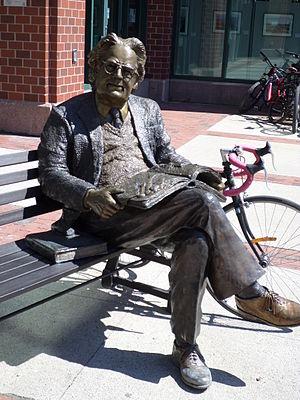
Statue de l'écrivain Northrop Frye à Moncton
Northrop Frye, né le 14 juillet 1912, à Sherbrooke, au Québec, et mort le 23 janvier 1991, est un critique littéraire canadien, considéré comme l'un des plus importants théoriciens de la littérature du XXᵉ siècle.
La Bibliothèque publique de Moncton à Moncton, Nouveau-Brunswick, Canada, a pour but de répondre aux besoins d'éducation, d'information, de culture et de loisirs de ses usagers. La Bibliothèque publique de Moncton offre accès à une collection provinciale de plus de 1,8 million de documents, dont près de 116 000 sont sur ses rayons.